Lloyd George envelope

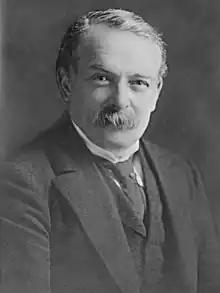
David Lloyd George

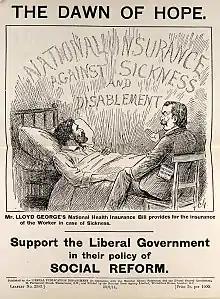
National Insurance Act 1911

David Lloyd George introduced a card to record medical information for low-income male workers who paid into National Health Insurance, a scheme introduced following the National Insurance Act 1911, when he was Chancellor of the Exchequer. Its creation has been seen as the beginning of the development of a nationally compatible records system.